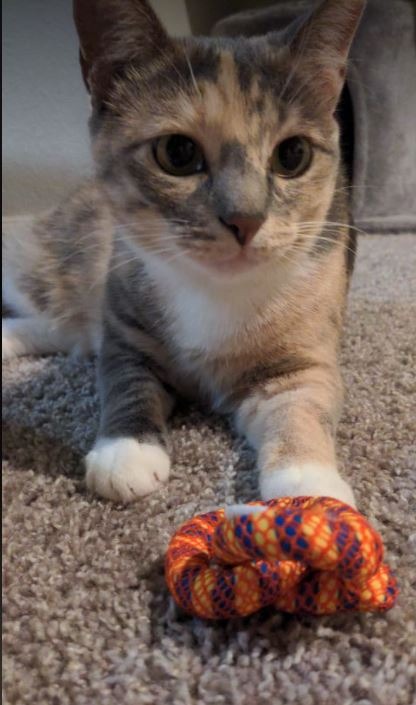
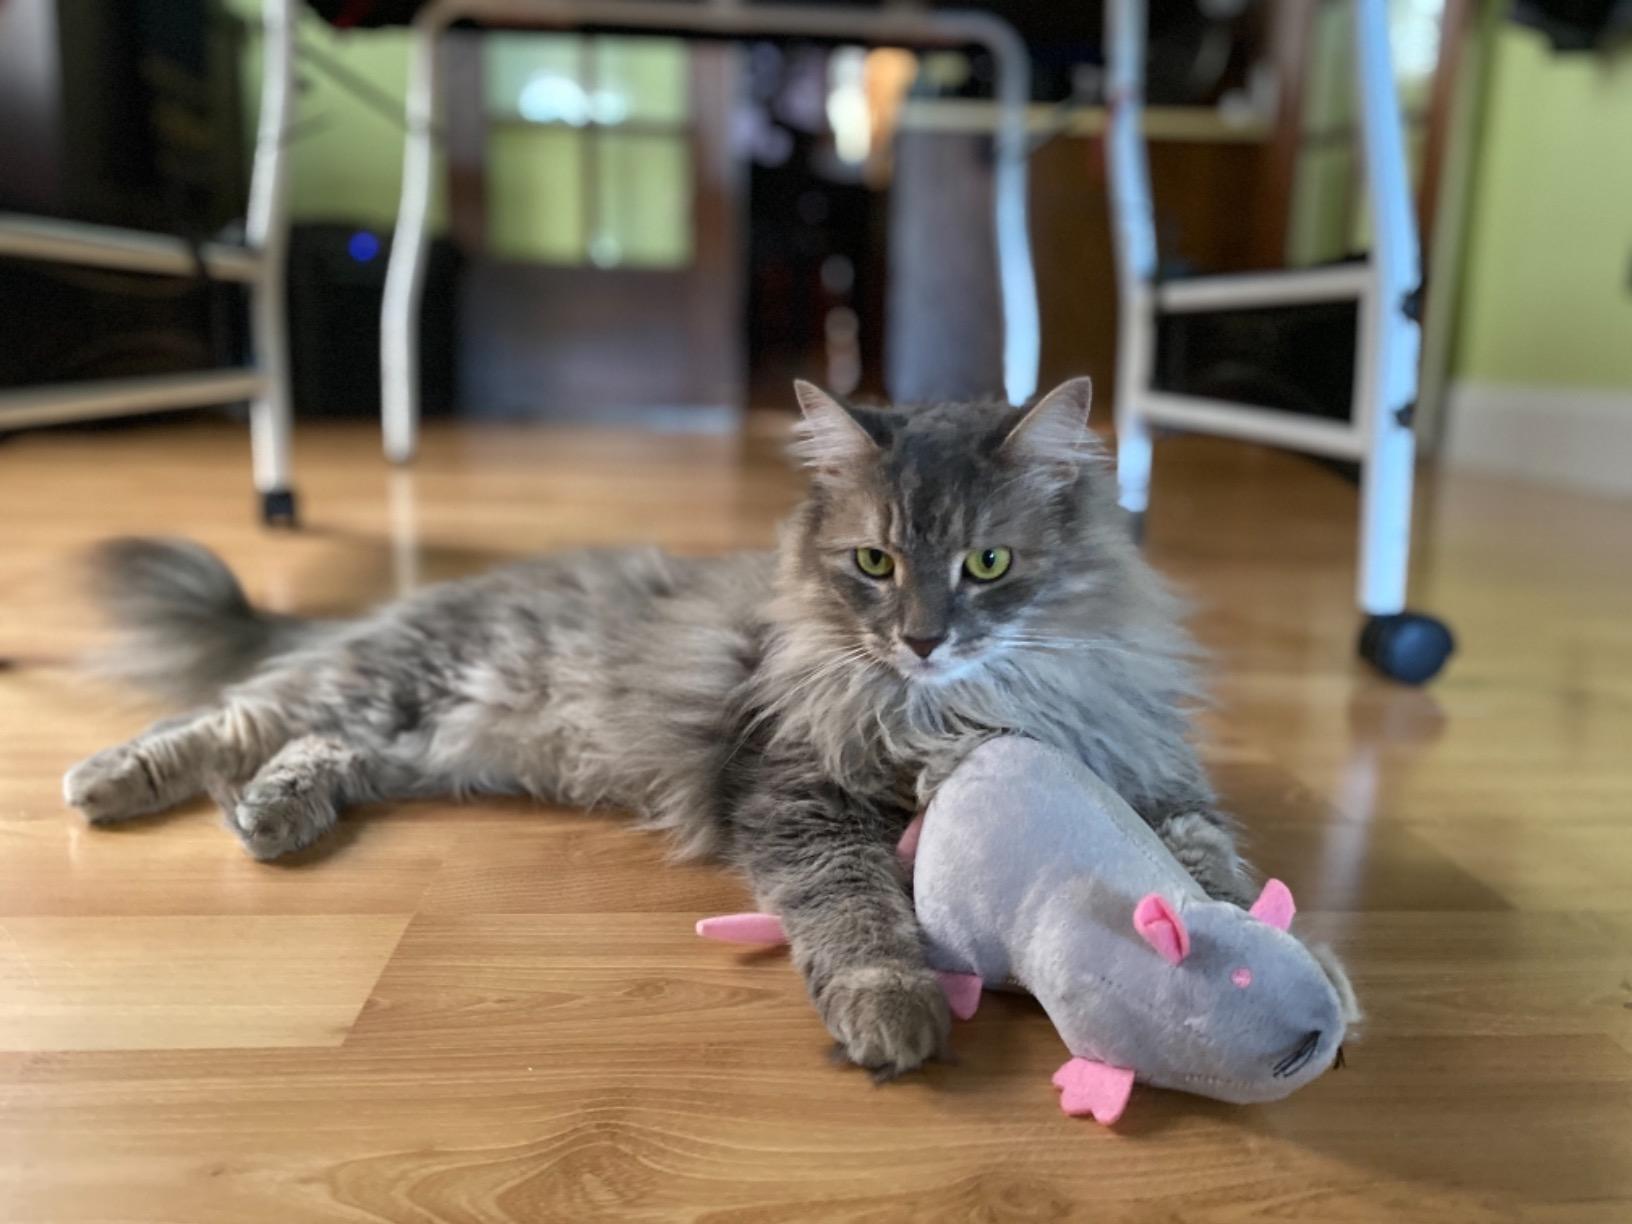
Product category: items_toy
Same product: no